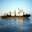
Label: ship